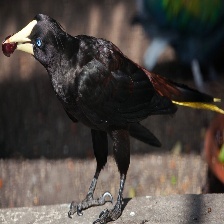
Species: CRESTED OROPENDOLA
Scientific name: PSAROCOLIUS DECUMANUS